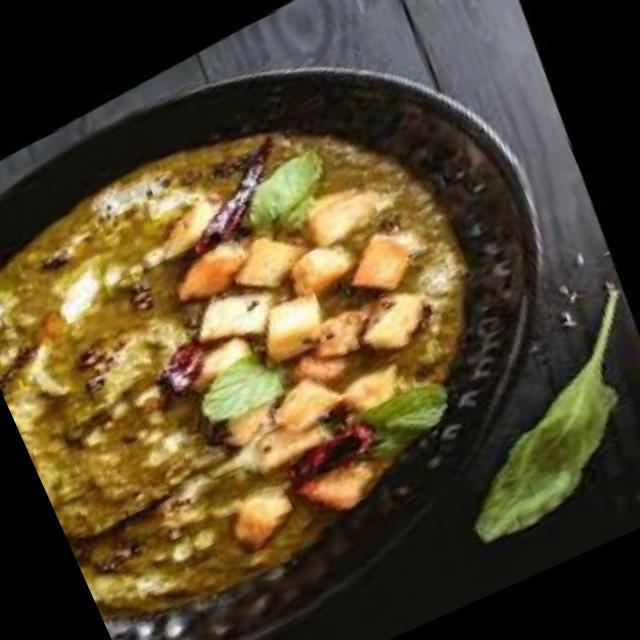
Dish: palak_paneer